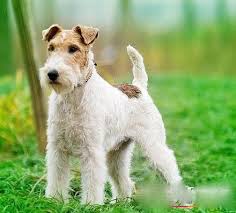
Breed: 226-n000057-wire_haired_fox_terrier